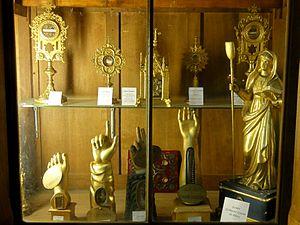
Grand reliquaire, 5e colonne, niveau bas.
La basilique Notre-Dame-de-Bonne-Garde est une basilique de culte catholique, dédiée à Notre-Dame, située dans la commune française de Longpont-sur-Orge et le département de l'Essonne.